George T. Morgan

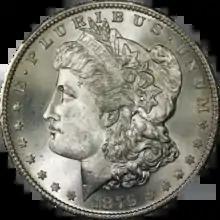
The Morgan silver dollar, designed in 1876, features an image of the Goddess of Liberty modeled by Anna Willess Williams

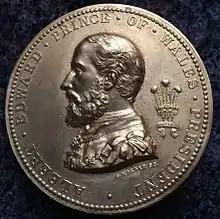
Morgan medal depicting Edward VII, c. 1875

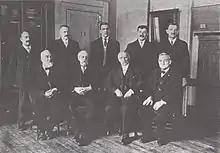
A photograph of the Mint engravers. Morgan is seated in the front row, second from right.

Morgan married Alice Louisa Pearce in 1874 and had three children, Beatrice, Leonard Pearce (1877-1961) and Phyllis (1884-?). He died on January 4, 1925, at his son-in-law's home in Germantown, Philadelphia.